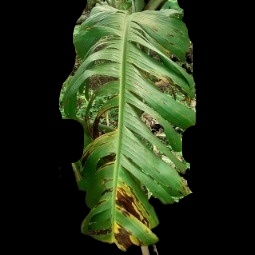
Label: Boron